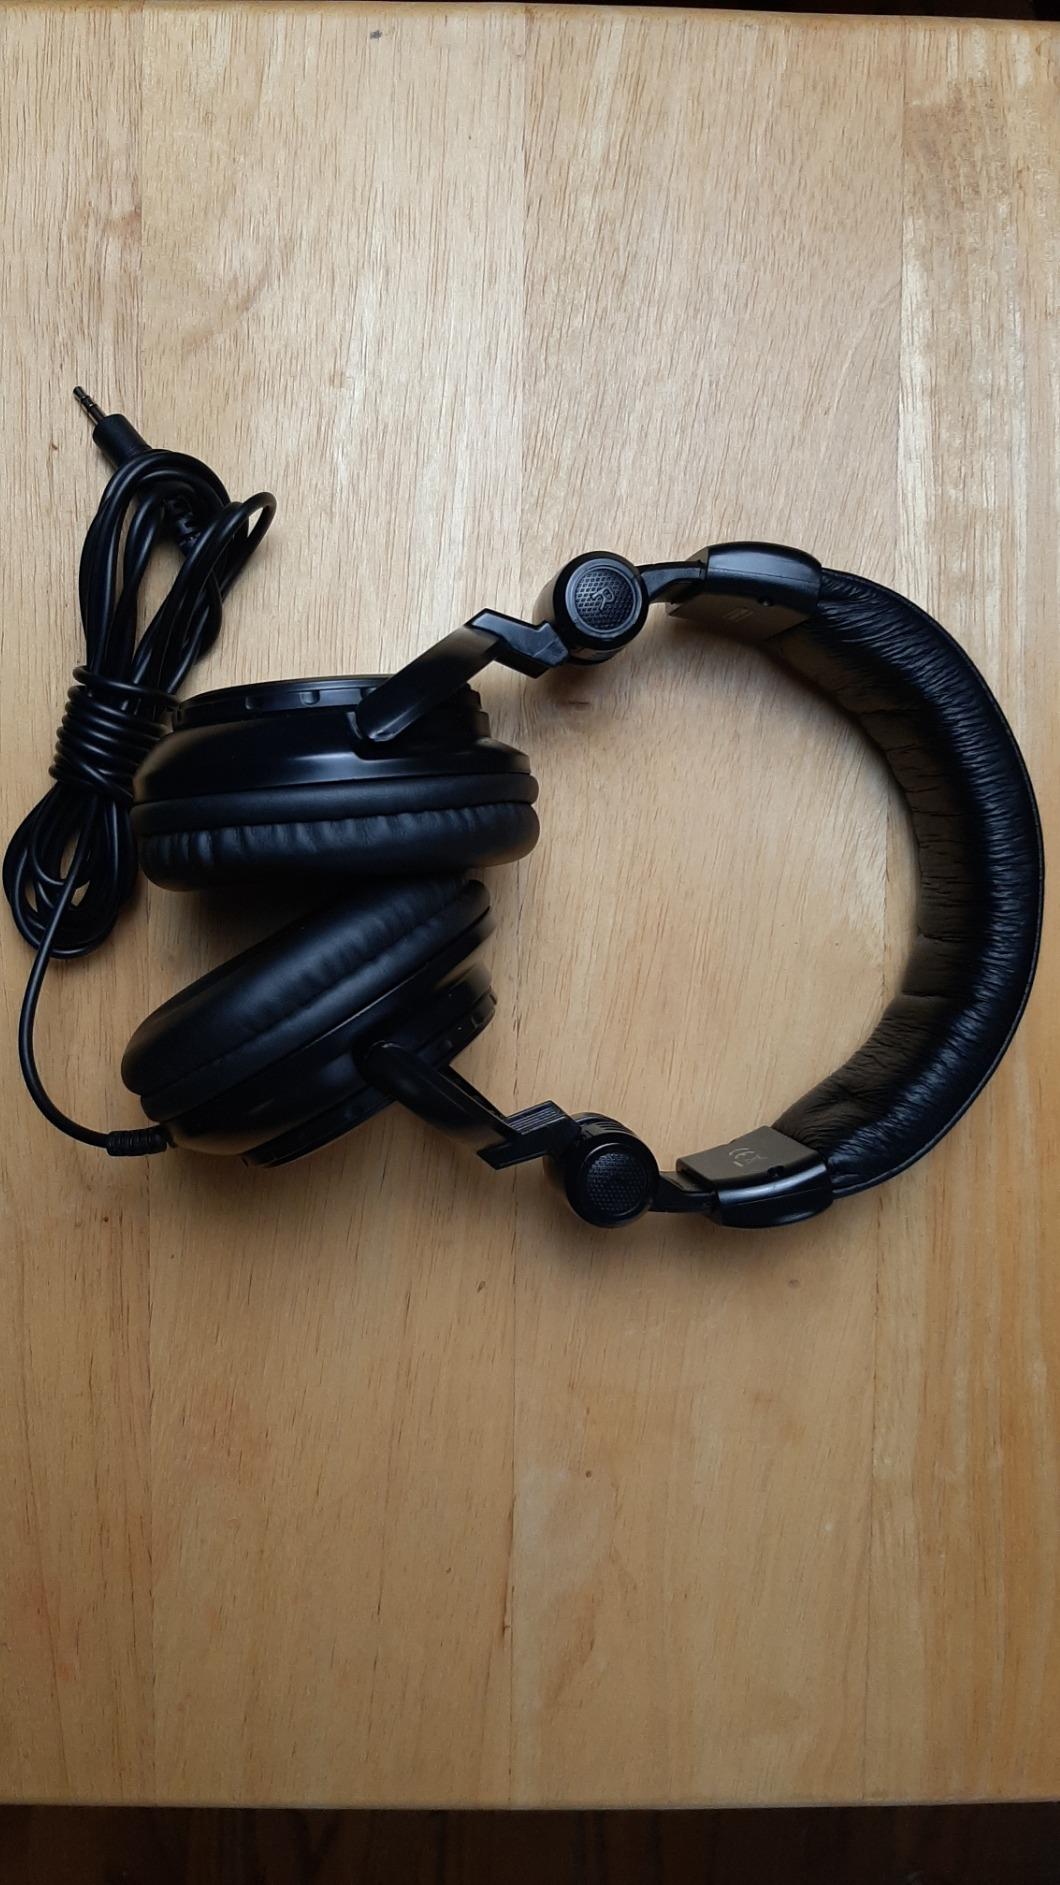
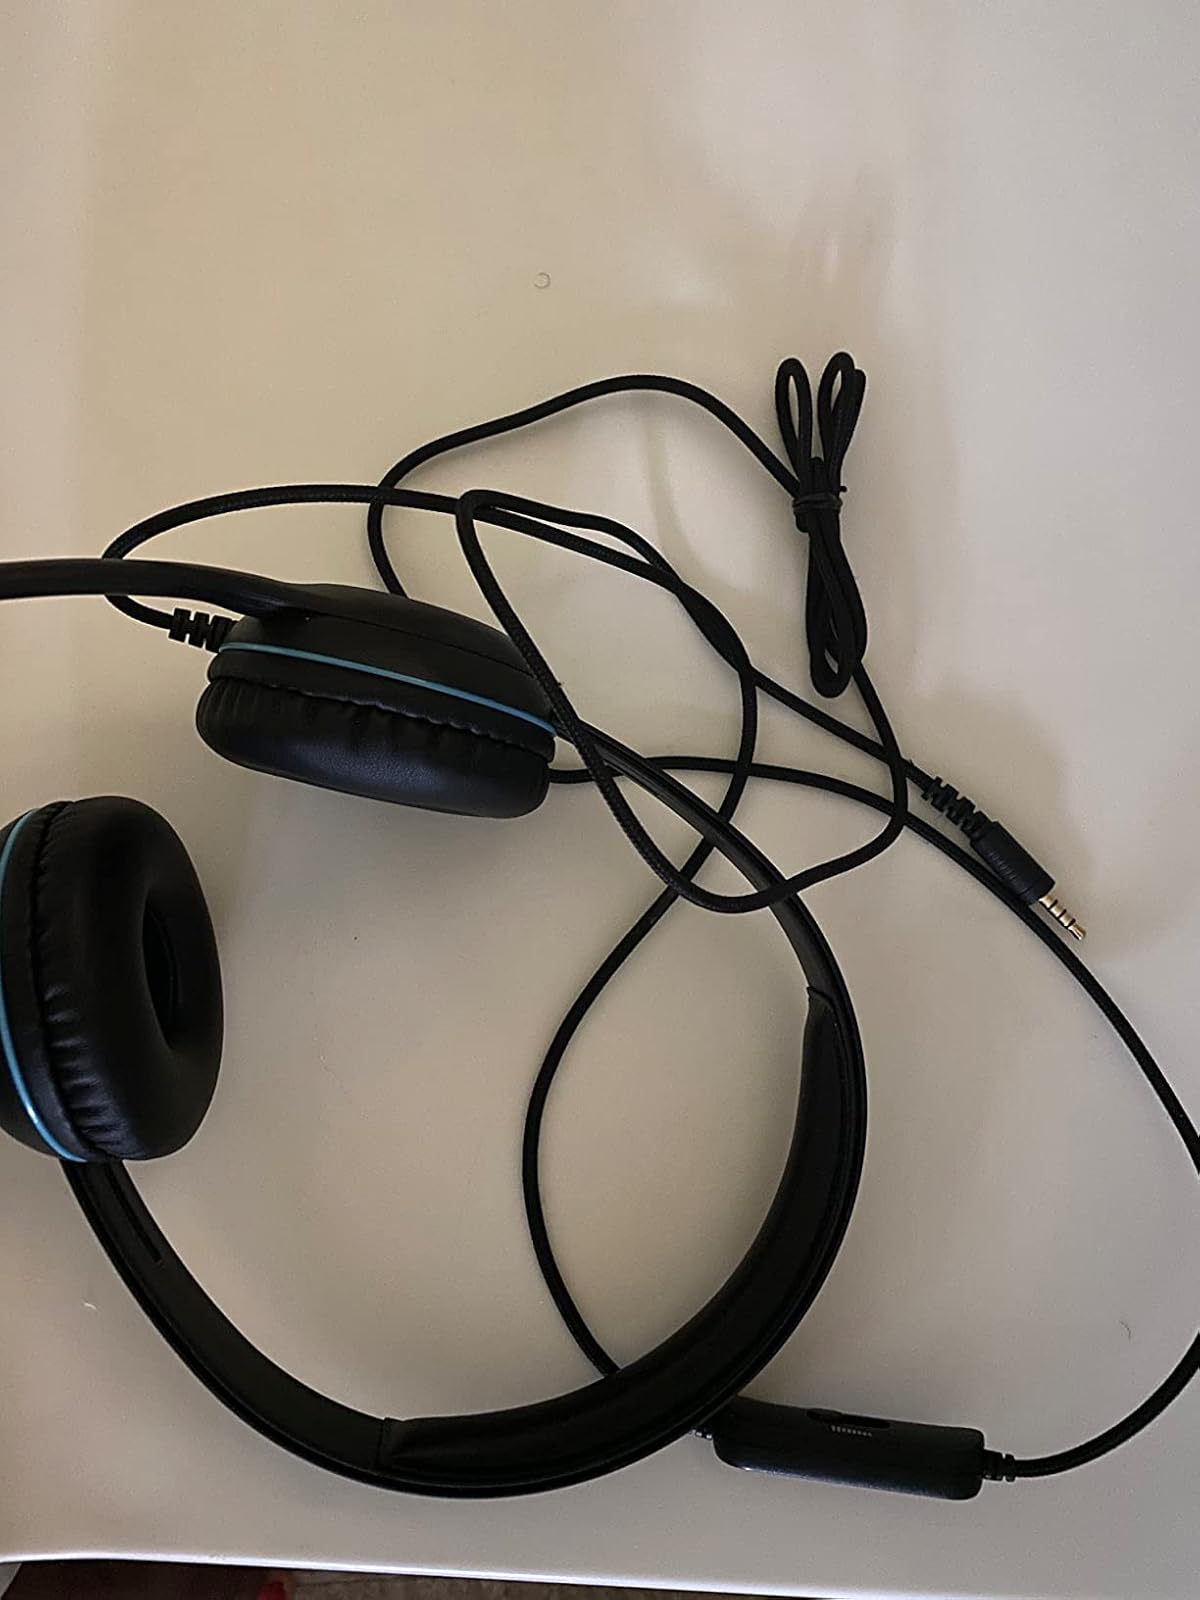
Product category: headphones
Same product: no